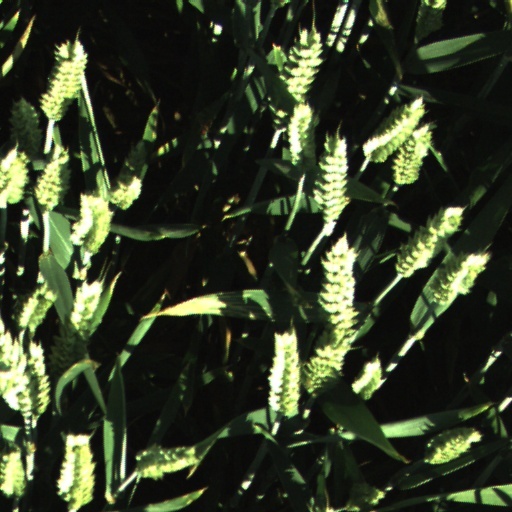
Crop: wheat